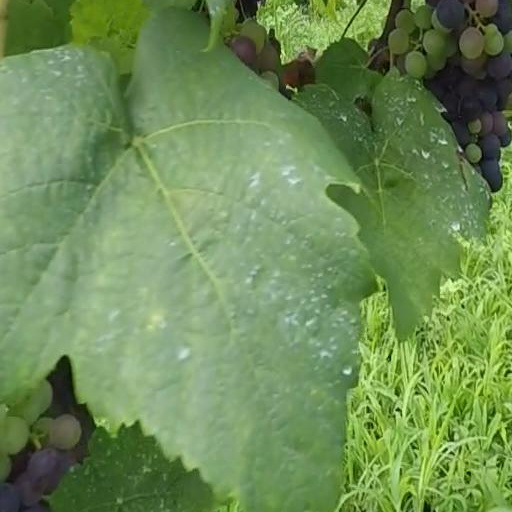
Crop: grape